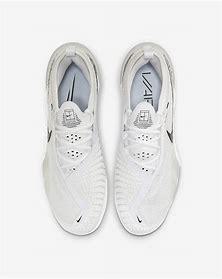
Brand: Nike
Model: Court React Vapor NXT